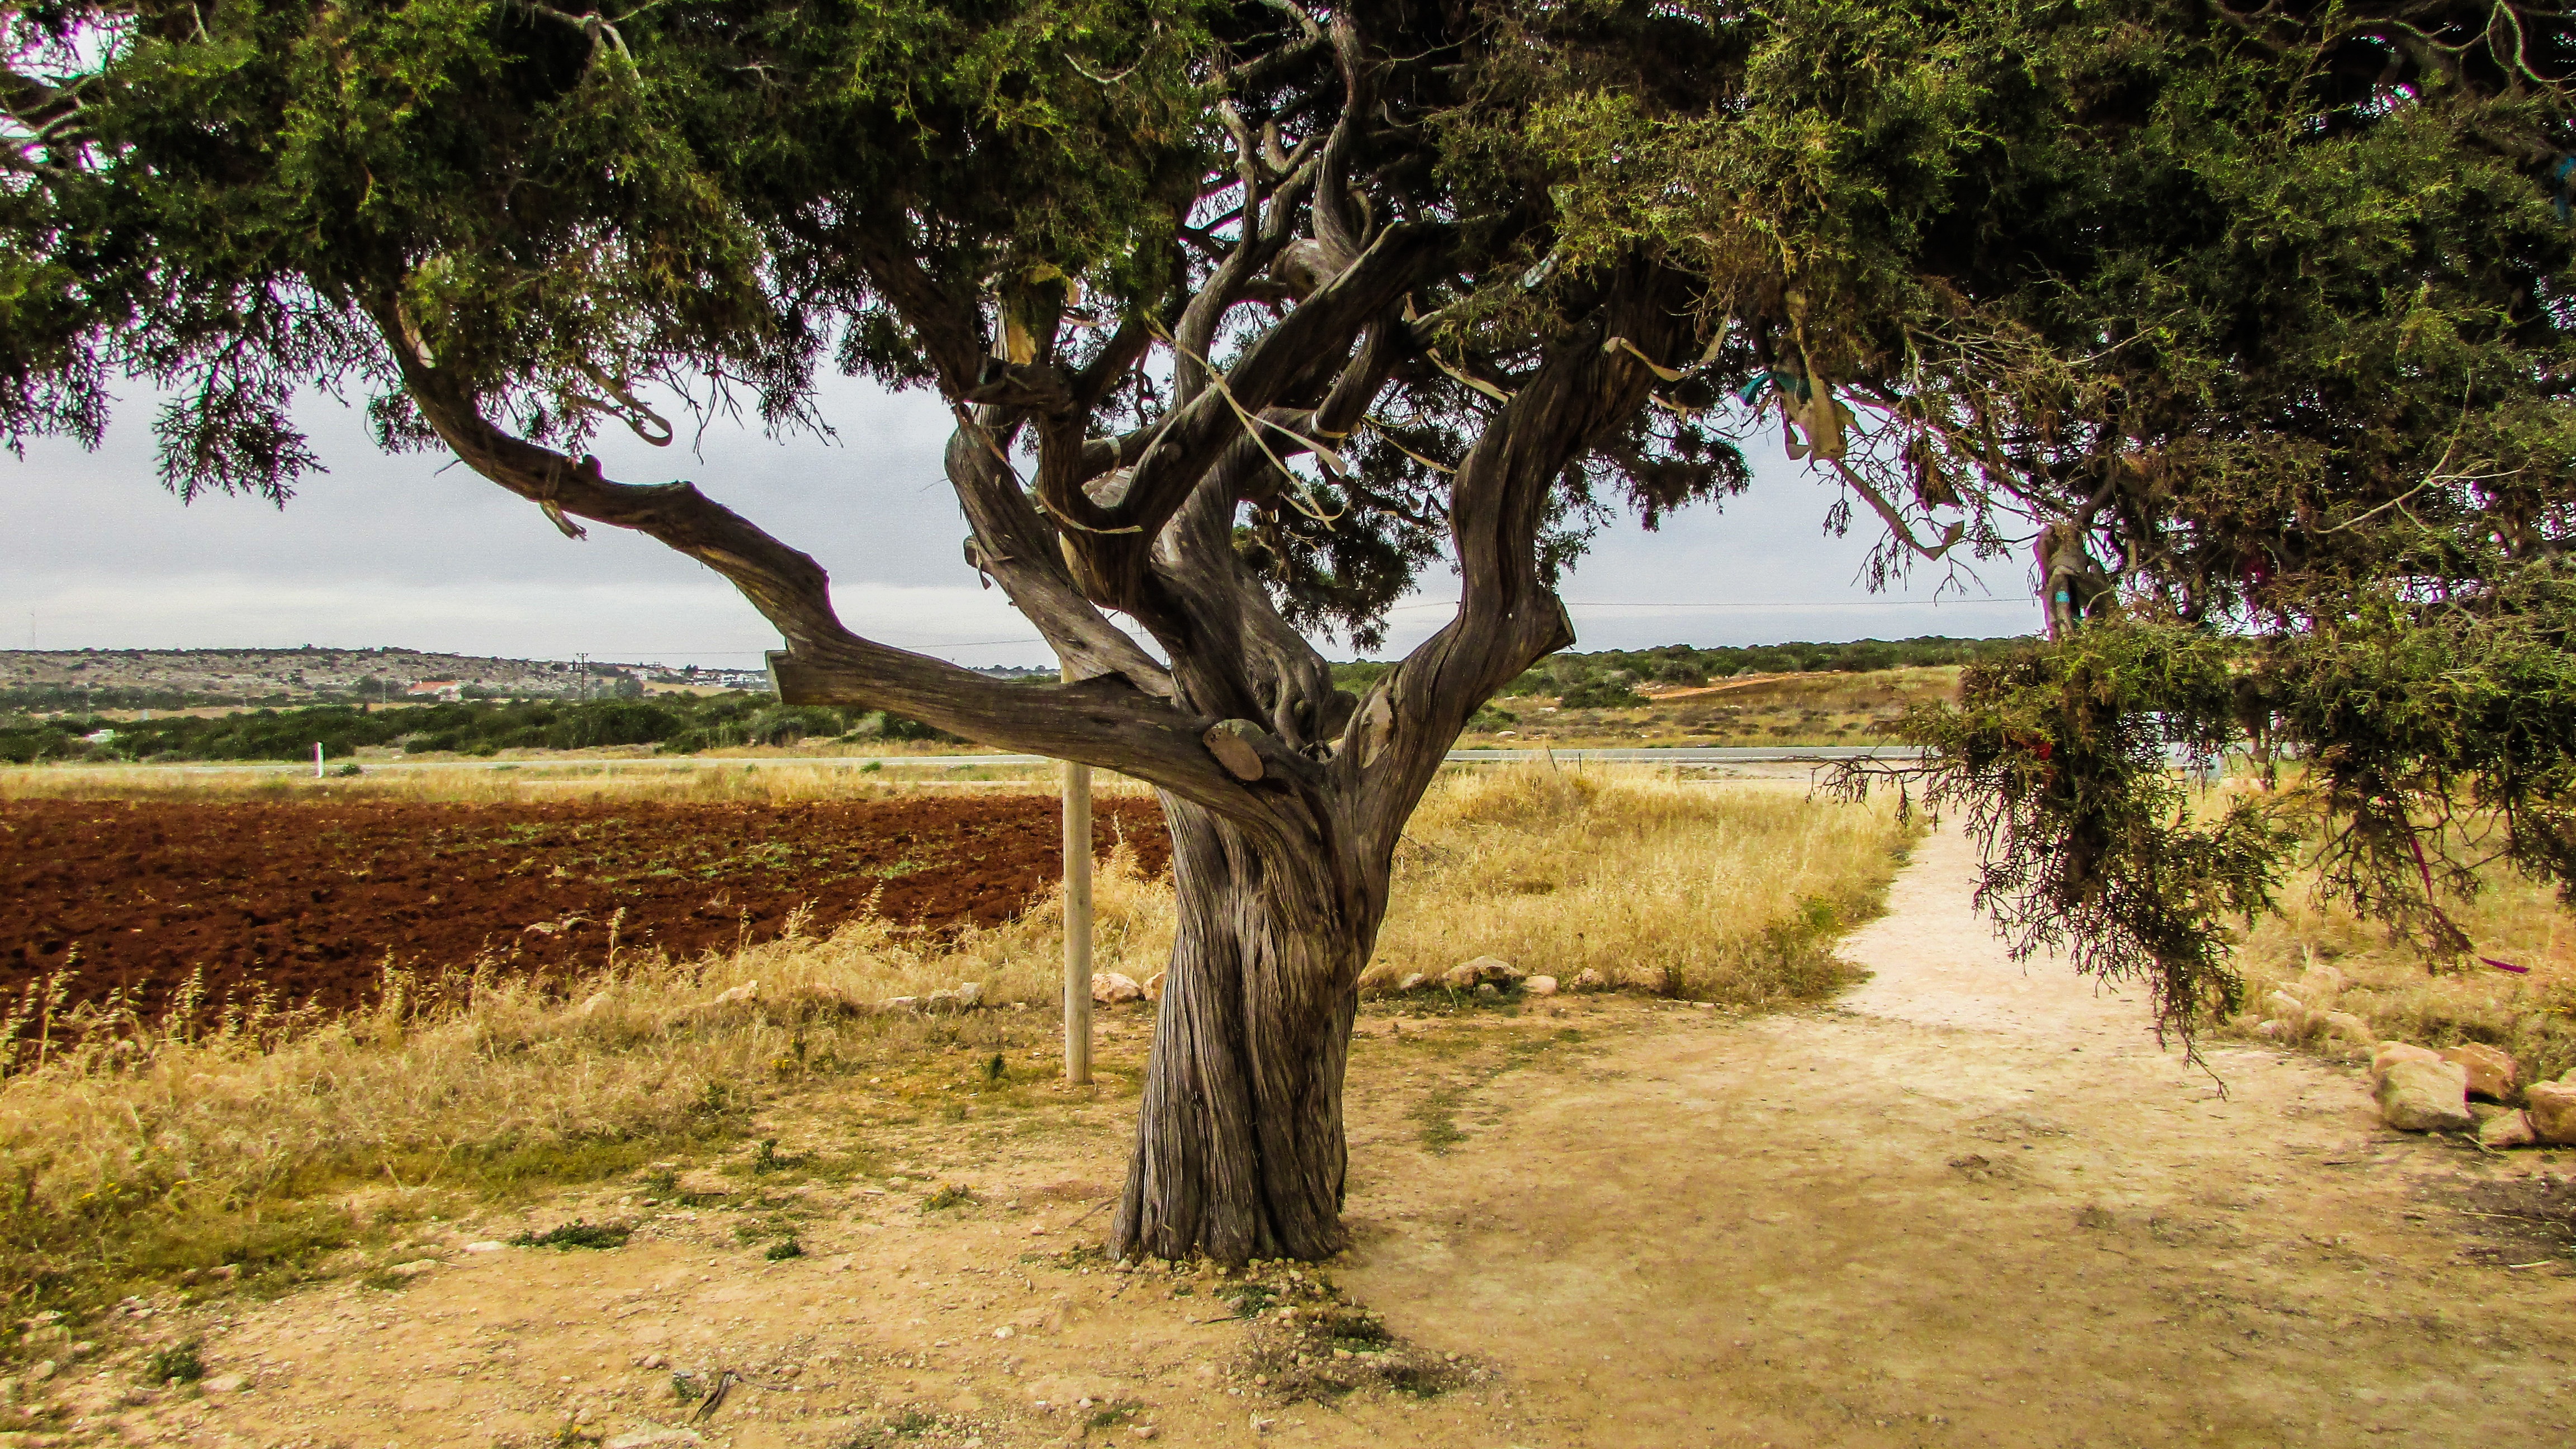
landscape, tree, nature, plant, produce, soil, flora, savanna, woodland, cavo greko, cyprus, rural area, flowering plant, woody plant, land plant